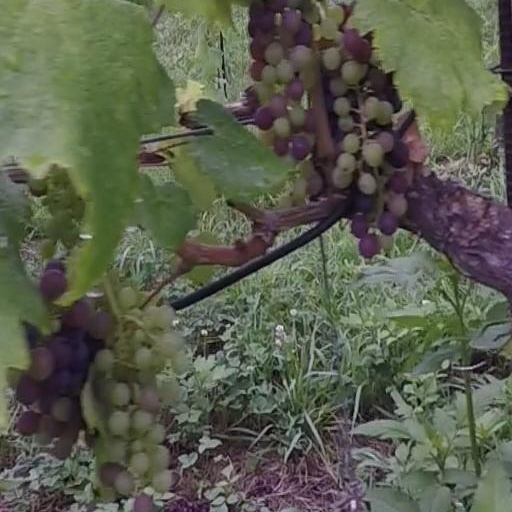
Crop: grape